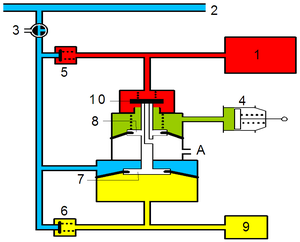
Le distributeur: Serrage 1 Réservoir auxiliaire 2 Conduite générale 3 Robinet d’isolement 4 Cylindre de frein 5 Valve de retenue 6 Valve de retenue